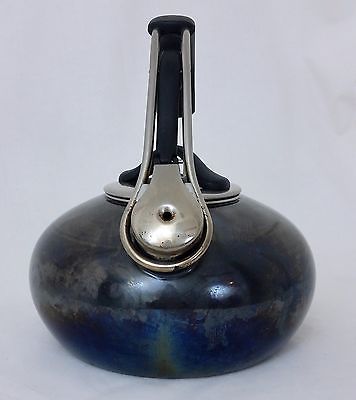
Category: kettle